Berney Arms Windmill

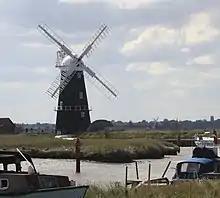

Berney Arms Windmill is a tower mill located at Berney Arms alongside the River Yare at the south-western end of Breydon Water in the English county of Norfolk.